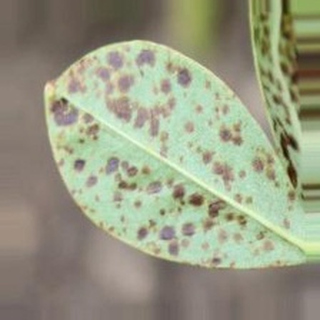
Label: groundnut_rust